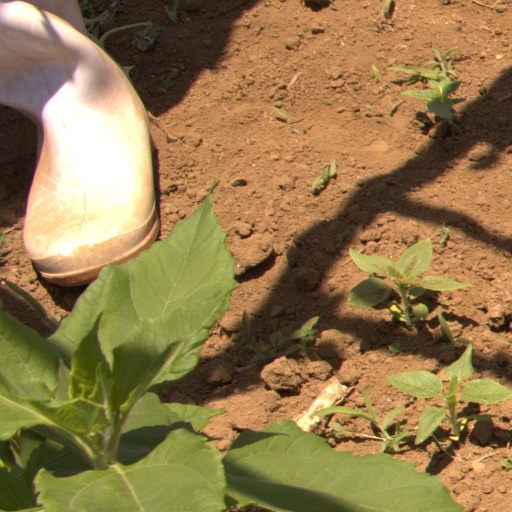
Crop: Jerusalem artichoke